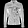
Label: Coat